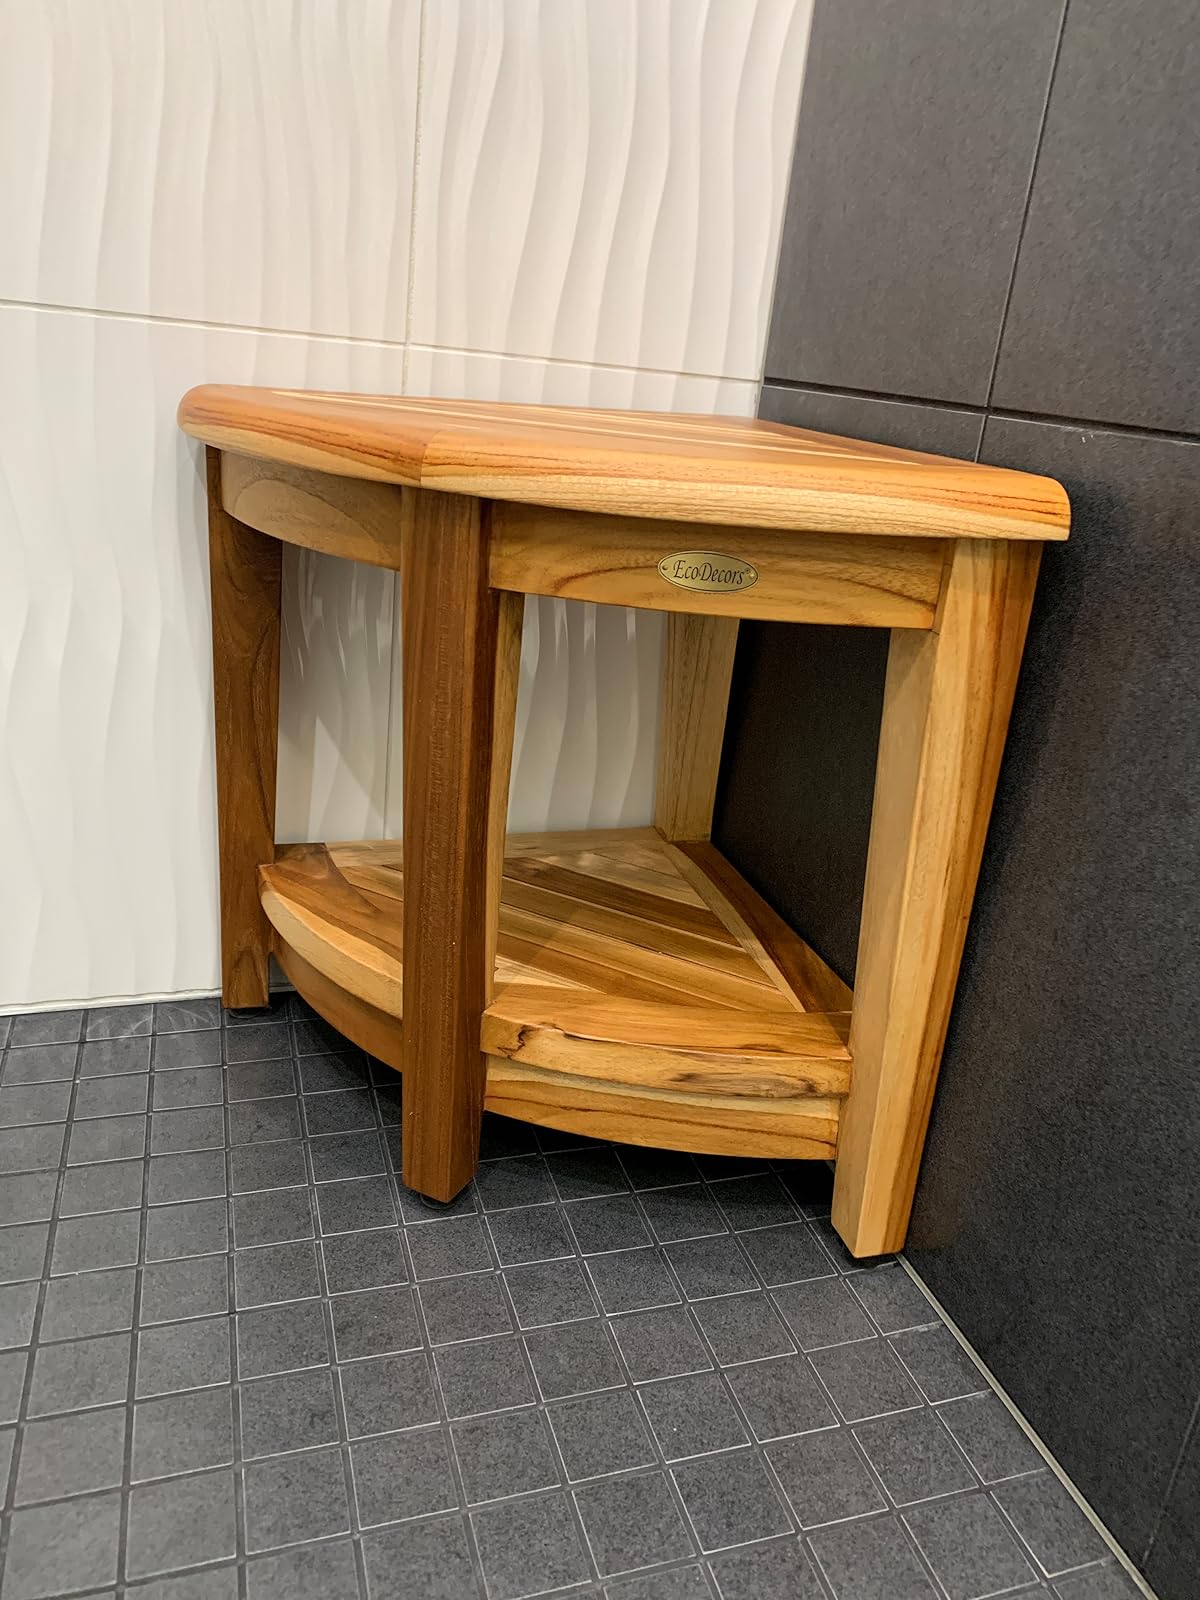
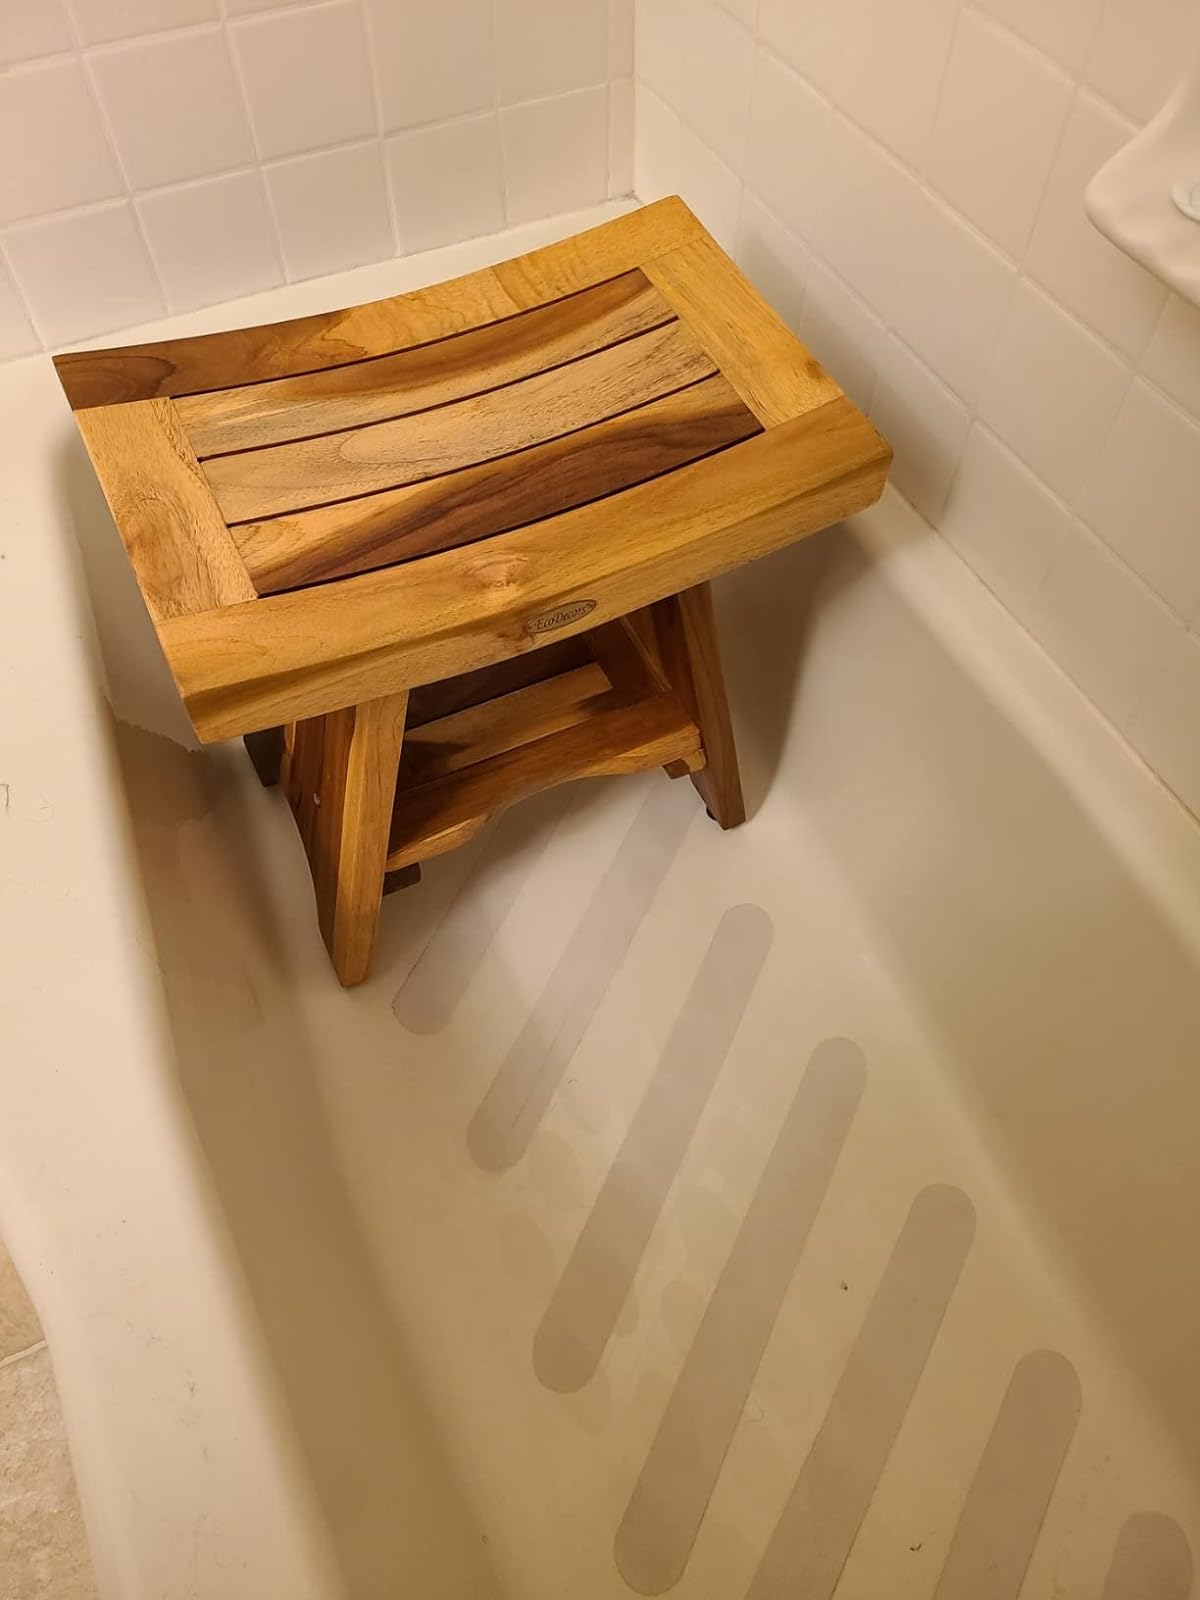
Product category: stool
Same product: no